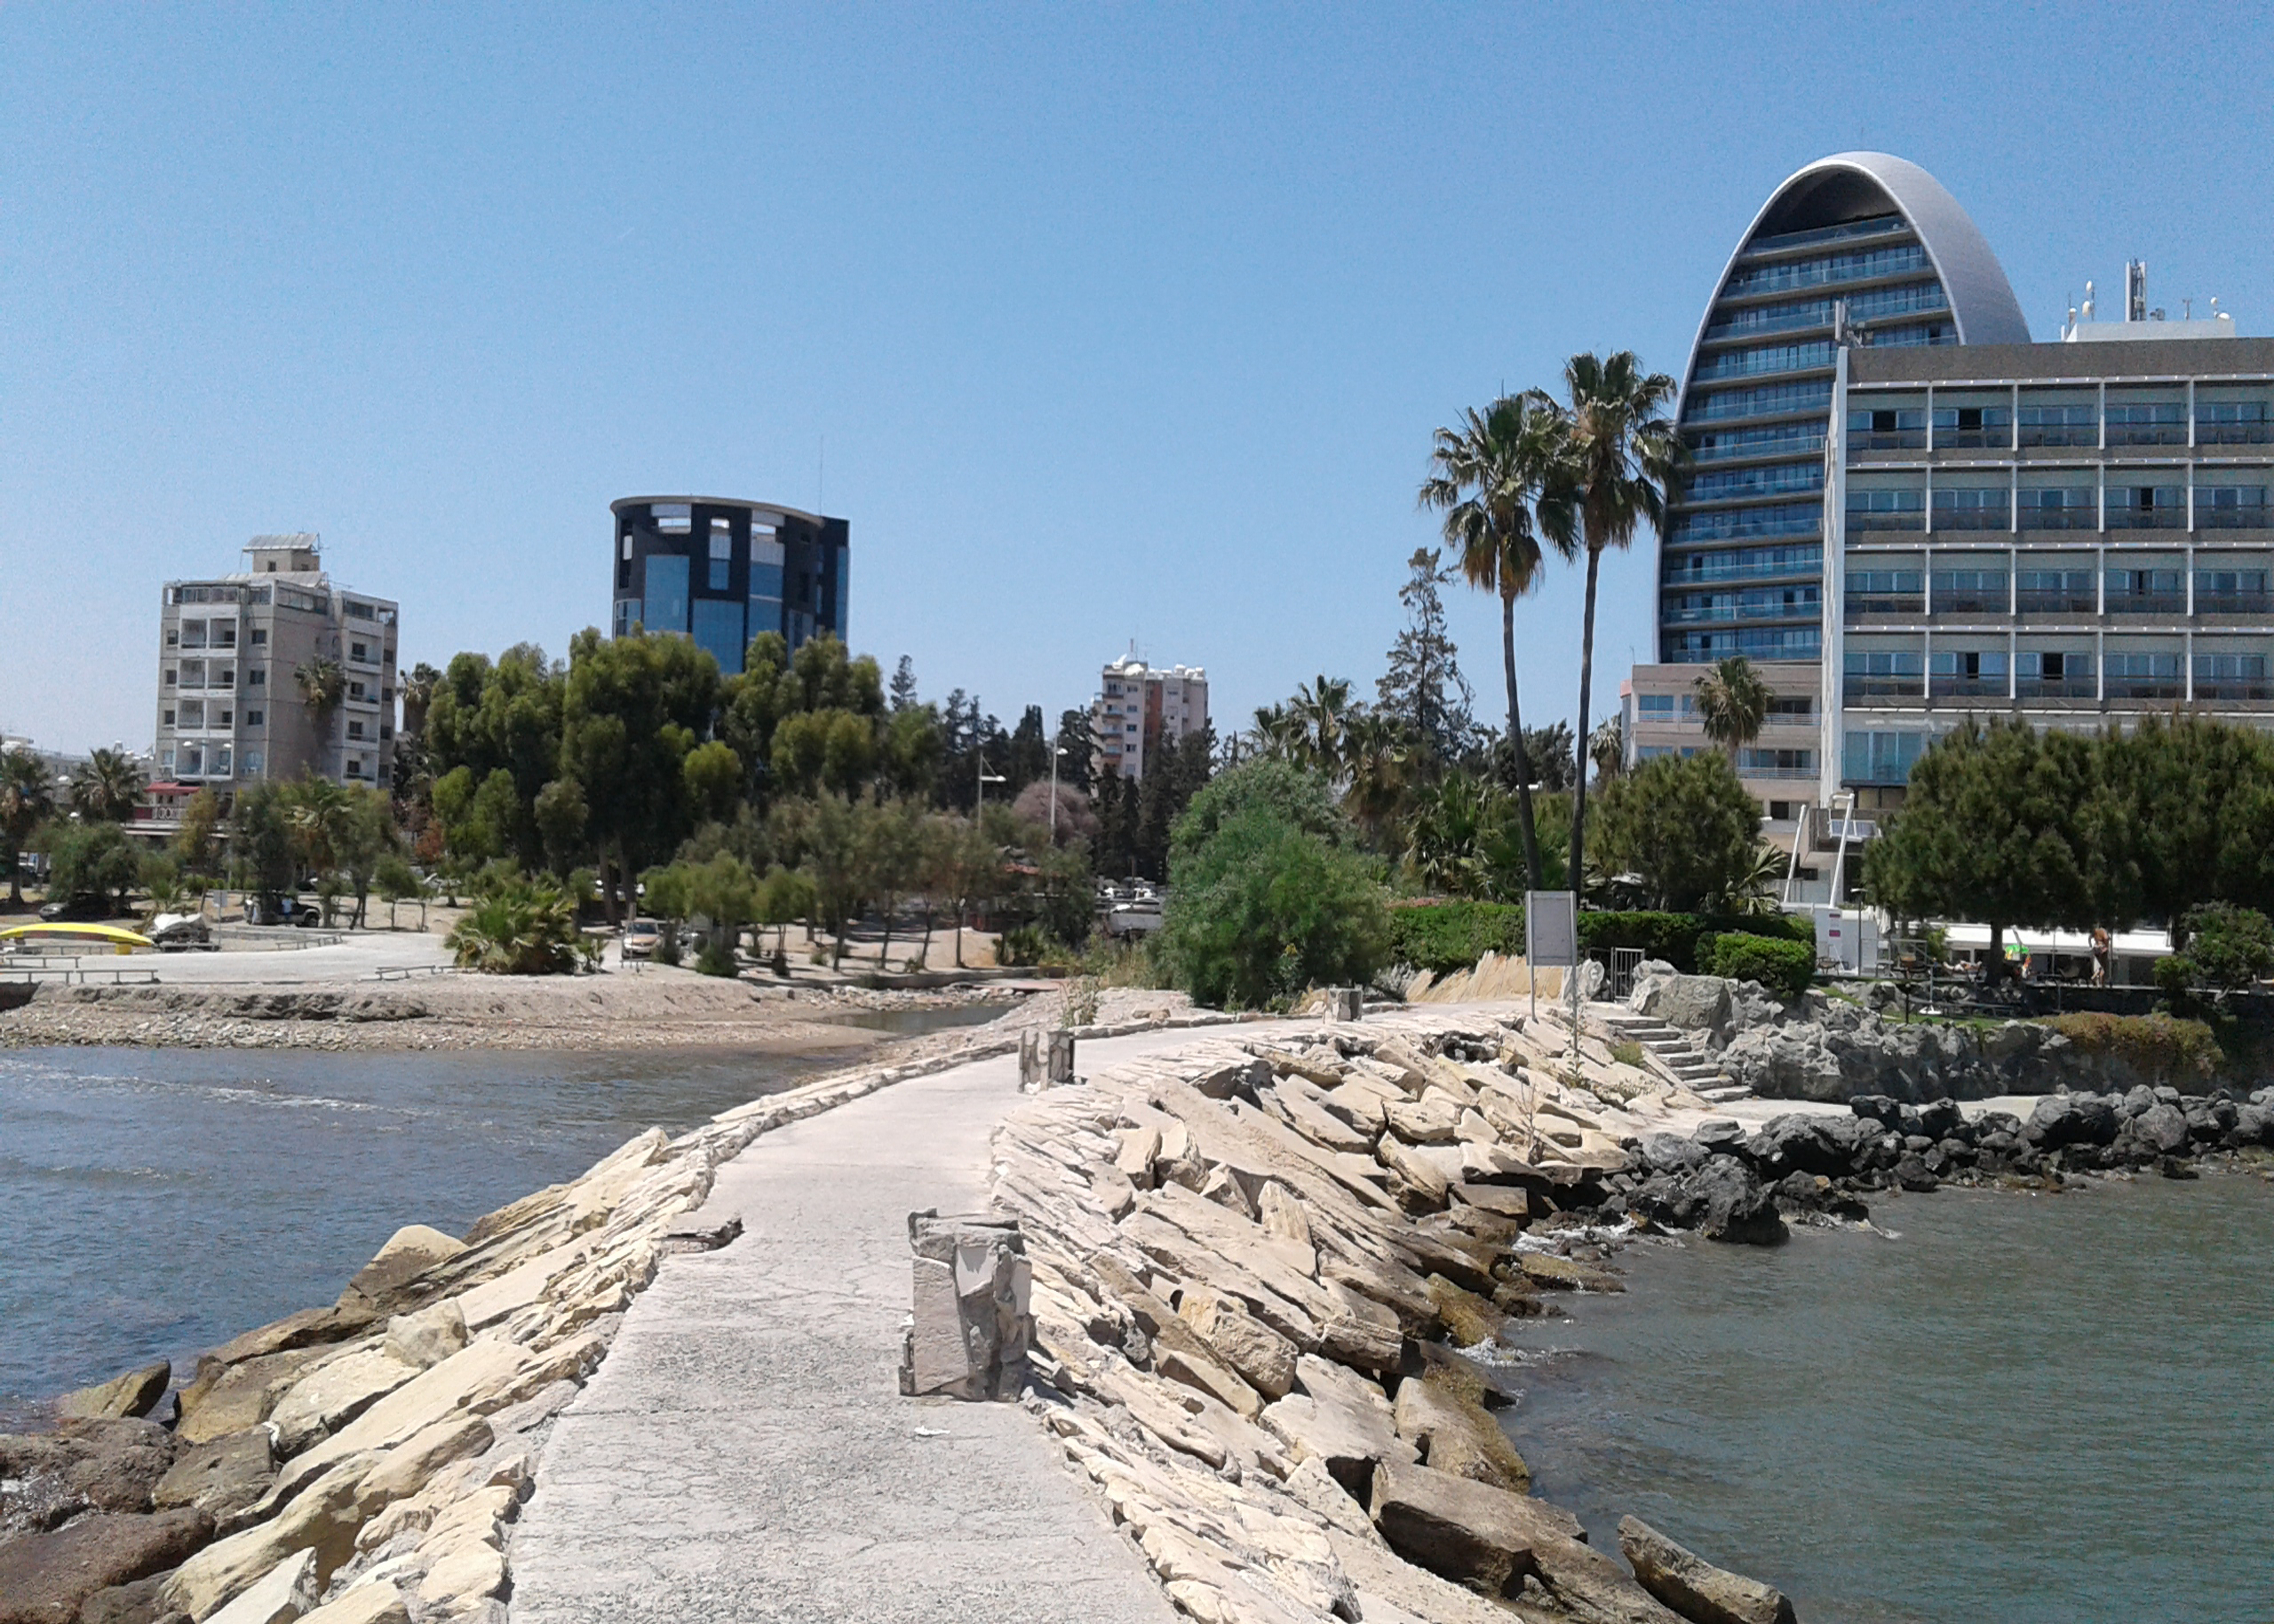
sky, sea, rocks, path, within walking, development, buildings, water, building, water resources, plant, tree, bank, watercourse, neighbourhood, lake, city, real estate, tower block, shore, human settlement, landscape, beach, cityscape, palm tree, arecales, condominium, coast, resort town, rock, wilderness, ocean, bay, tower, tourism, channel, walkway, horizon, mixed use, wind wave, downtown, street, vacation, reservoir, skyline, inlet, wave, apartment, tourist attraction, river